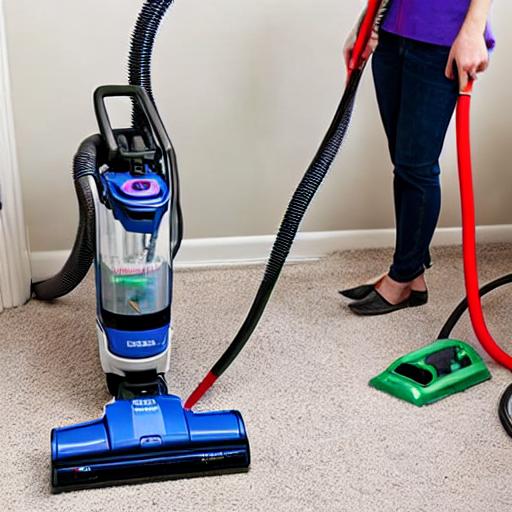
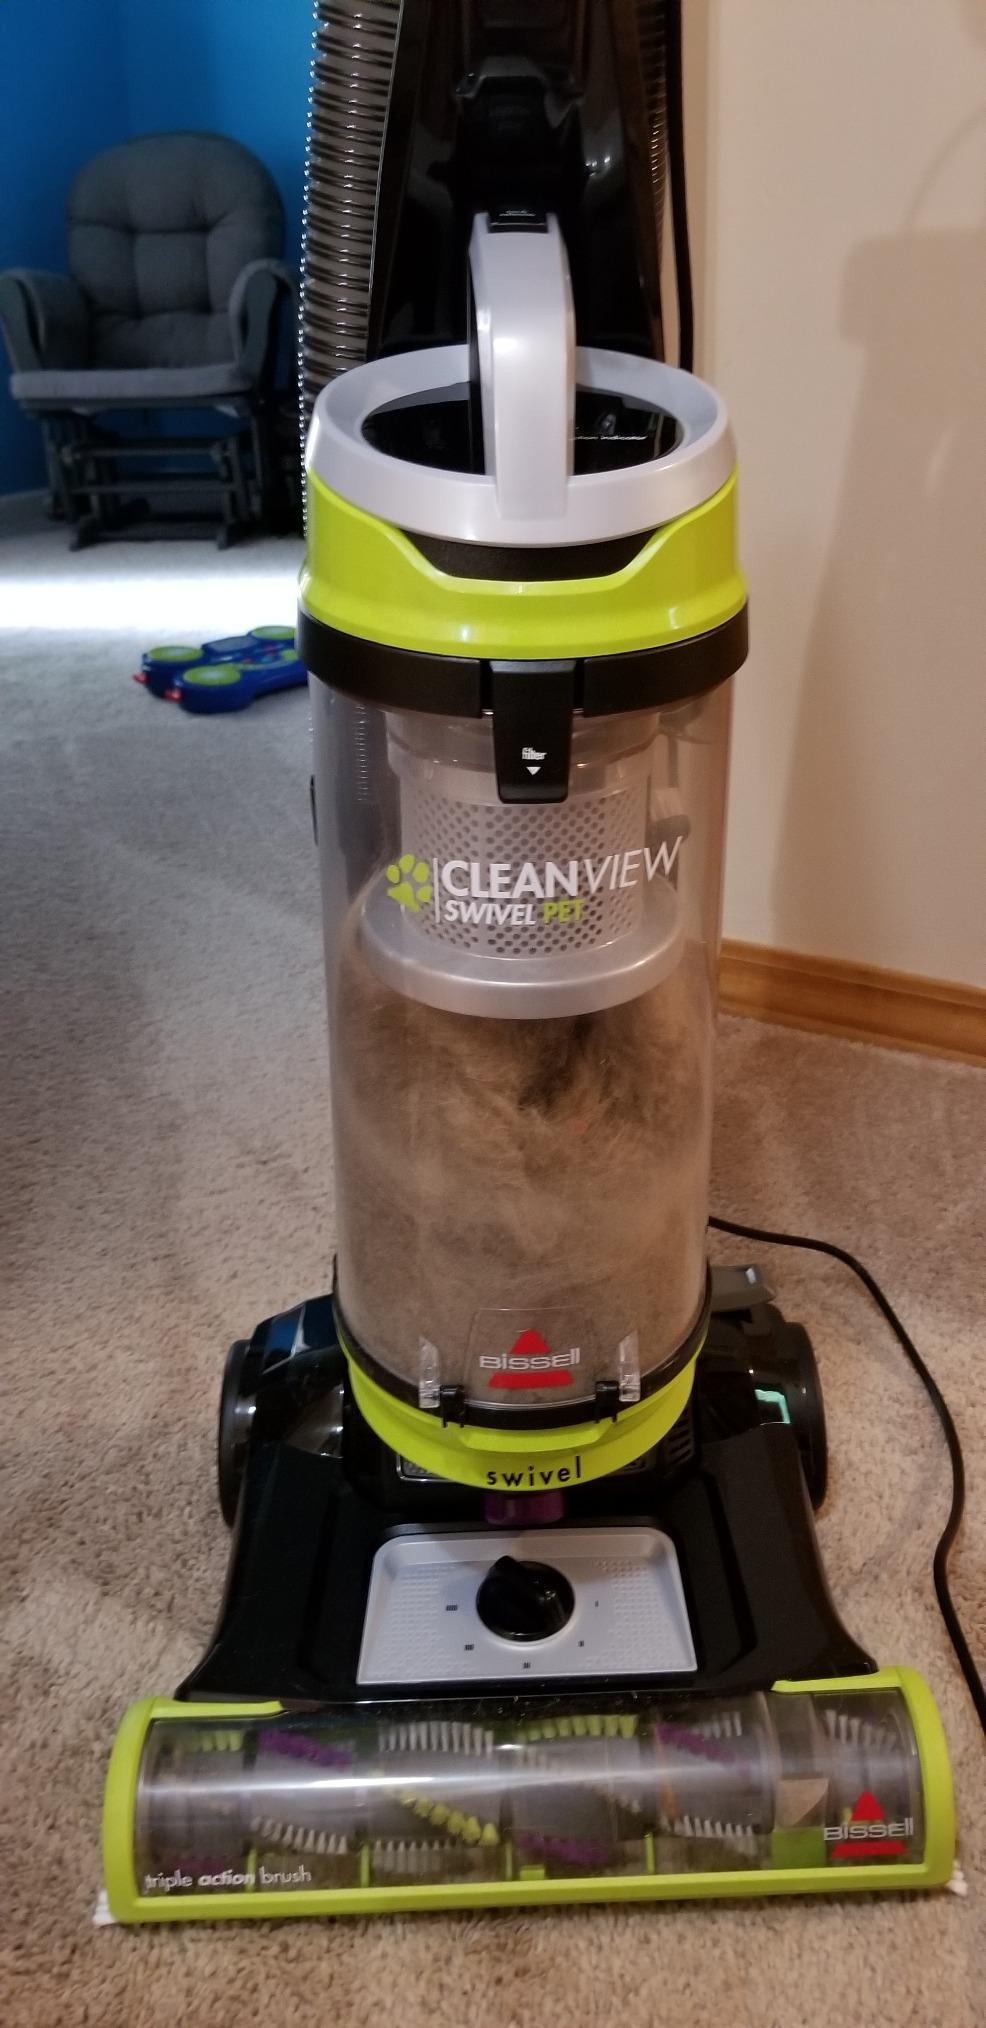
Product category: items_vacuum
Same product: no